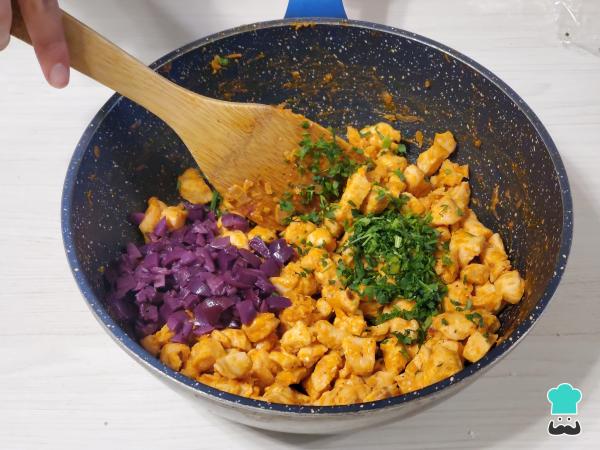
Cuando el pollo, el ajo y el ají estén bien cocidos, rectifica el sabor y retira de fuego. Deja entibiar y agrega las aceitunas, el ají amarillo y el perejil picado.